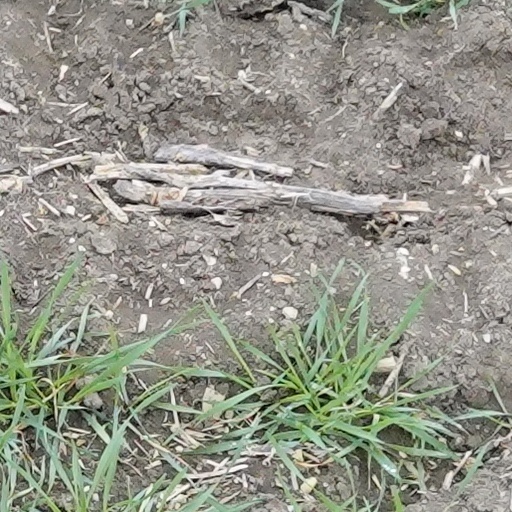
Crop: wheat